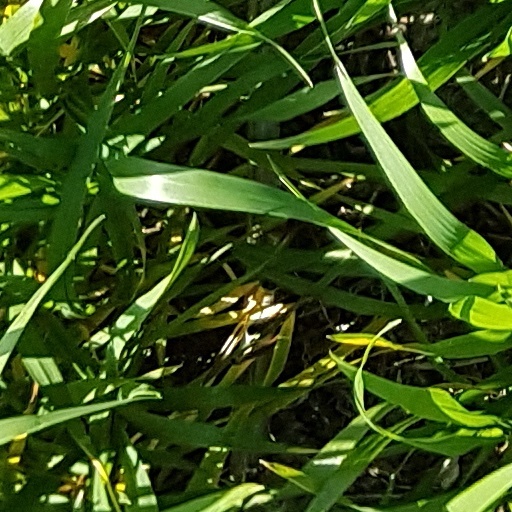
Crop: wheat